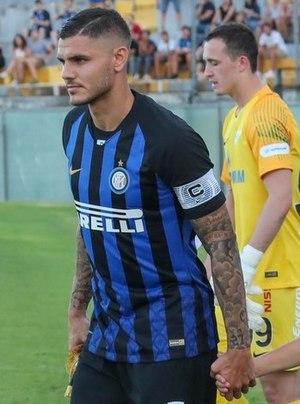
Mauro Icardi, né le 19 février 1993 à Rosario, est un footballeur international argentin qui évolue au poste d'avant-centre au Paris Saint-Germain.